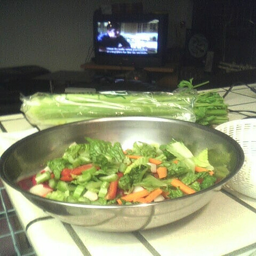
A green salad sits in a metal bowl.
A silver bowl that contains several different vegetables.
A metal bowl with several types of fresh vegetables sliced in it.
A metal bowl of various salad ingredients on a counter.
A bowl of lettuce and carrots next to bag of celery.